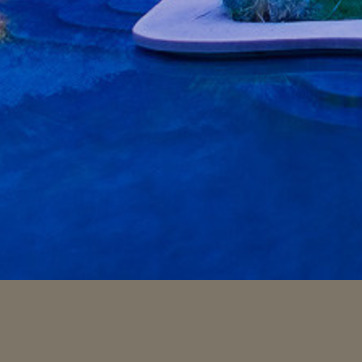
Material: water